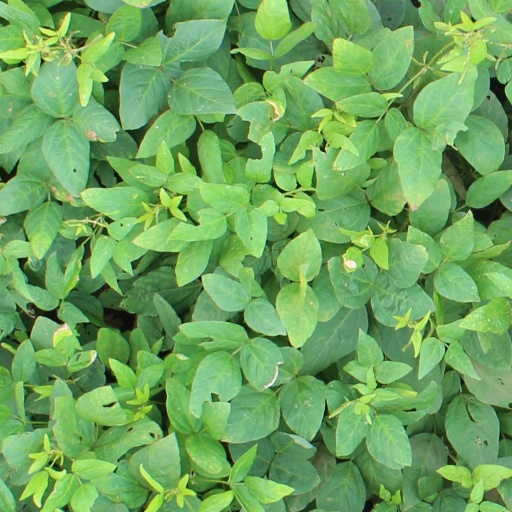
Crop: soybean